Samaritans of Singapore

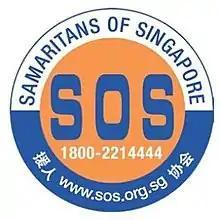

Samaritans of Singapore (SOS) is a non denominational, non-profit suicide prevention centre. Since its establishment in 1969, SOS has developed into a professionally run and managed organisation. It adopts a holistic approach to suicide, focussing on suicide prevention, intervention and postvention.